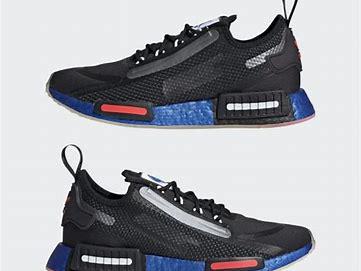
Brand: Adidas
Model: NMD_R1 Spectoo